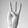
ASL letter: W